Cincinnati in the American Civil War

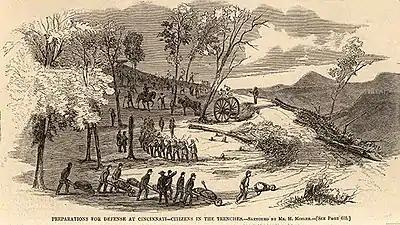
Henry Mosler, "Preparations for Defense at Cincinnati", sketch, "Harper’s Weekly", September 20, 1862

In September 1862, Confederate Brig. Gen. Henry Heth was sent north from Lexington, Kentucky to "make a demonstration" in front of Cincinnati, then the sixth largest city in the United States, according to Heth's memoirs. Mayor George Hatch declared martial law, and Union Maj. Gen. Lew Wallace organized the citizens for defense and raised the Black Brigade of Cincinnati. Along eight miles of hilltops from Ludlow to present-day Fort Thomas, Kentucky, volunteers and soldiers constructed rifle pits and other defensive works, which were defended by 22,000 Union soldiers and 50,000 local militia volunteers, called "Squirrel Hunters." On September 5, Governor Tod announced to the public that no more volunteers would be needed for the defense of Cincinnati, but he advised that all military organizations be kept up for future needs.